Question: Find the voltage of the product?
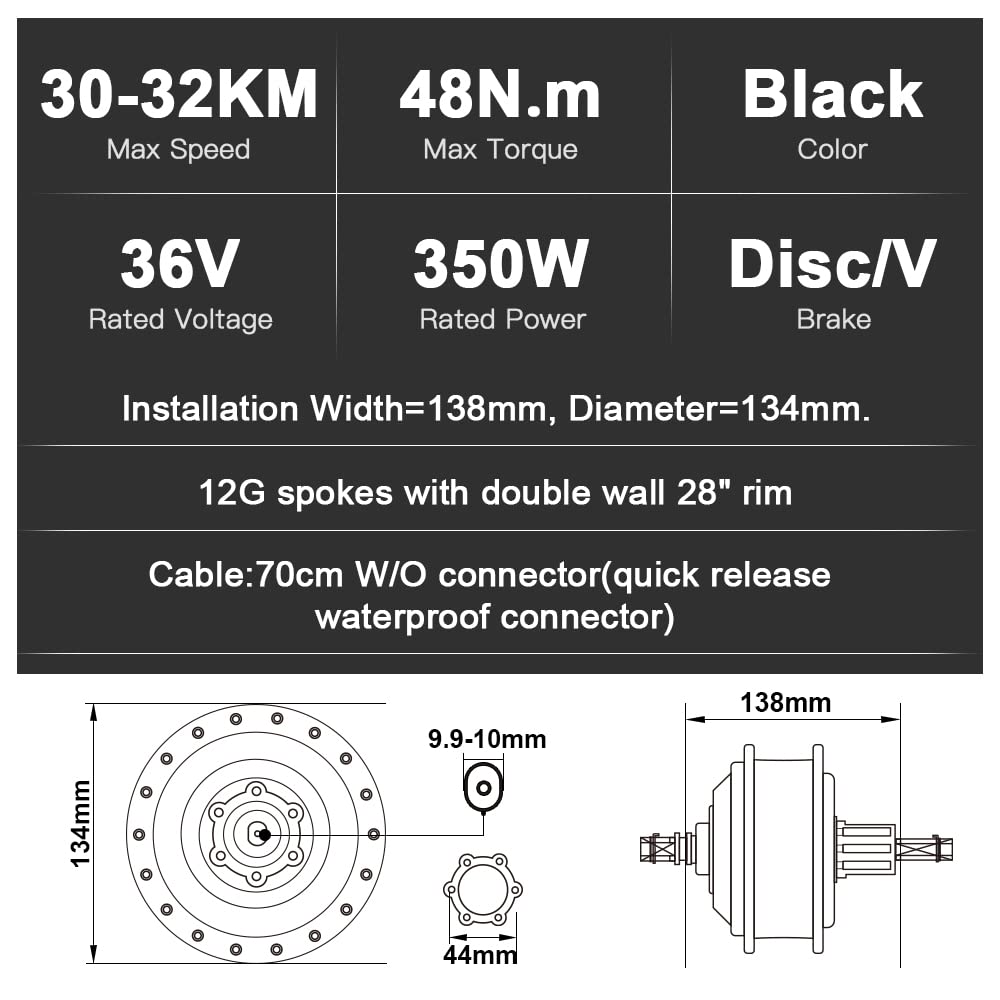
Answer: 36.0 volt